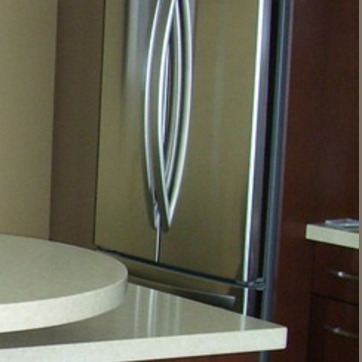
Material: metal